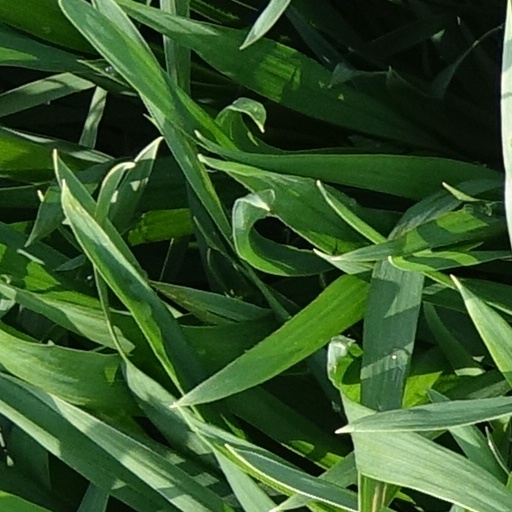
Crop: wheat